Reactions to the Duke lacrosse case

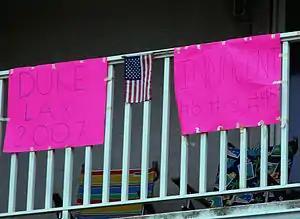
A balcony in New Jersey displaying signs pleading the players' innocence

The 2006 Duke University lacrosse case resulted in a great deal of coverage in the local and national media as well as a widespread community response at Duke and in the Durham, North Carolina area.